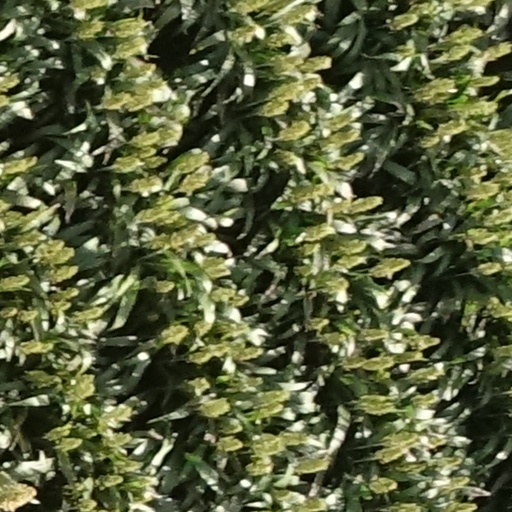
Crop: sorghum